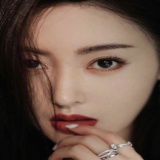
diễn viên Trương Thiên Ái